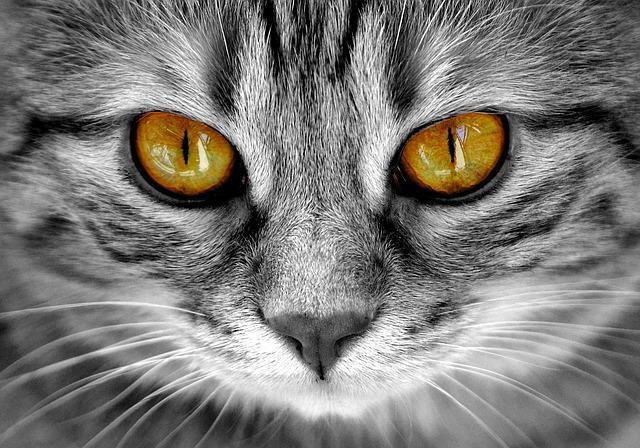
cat